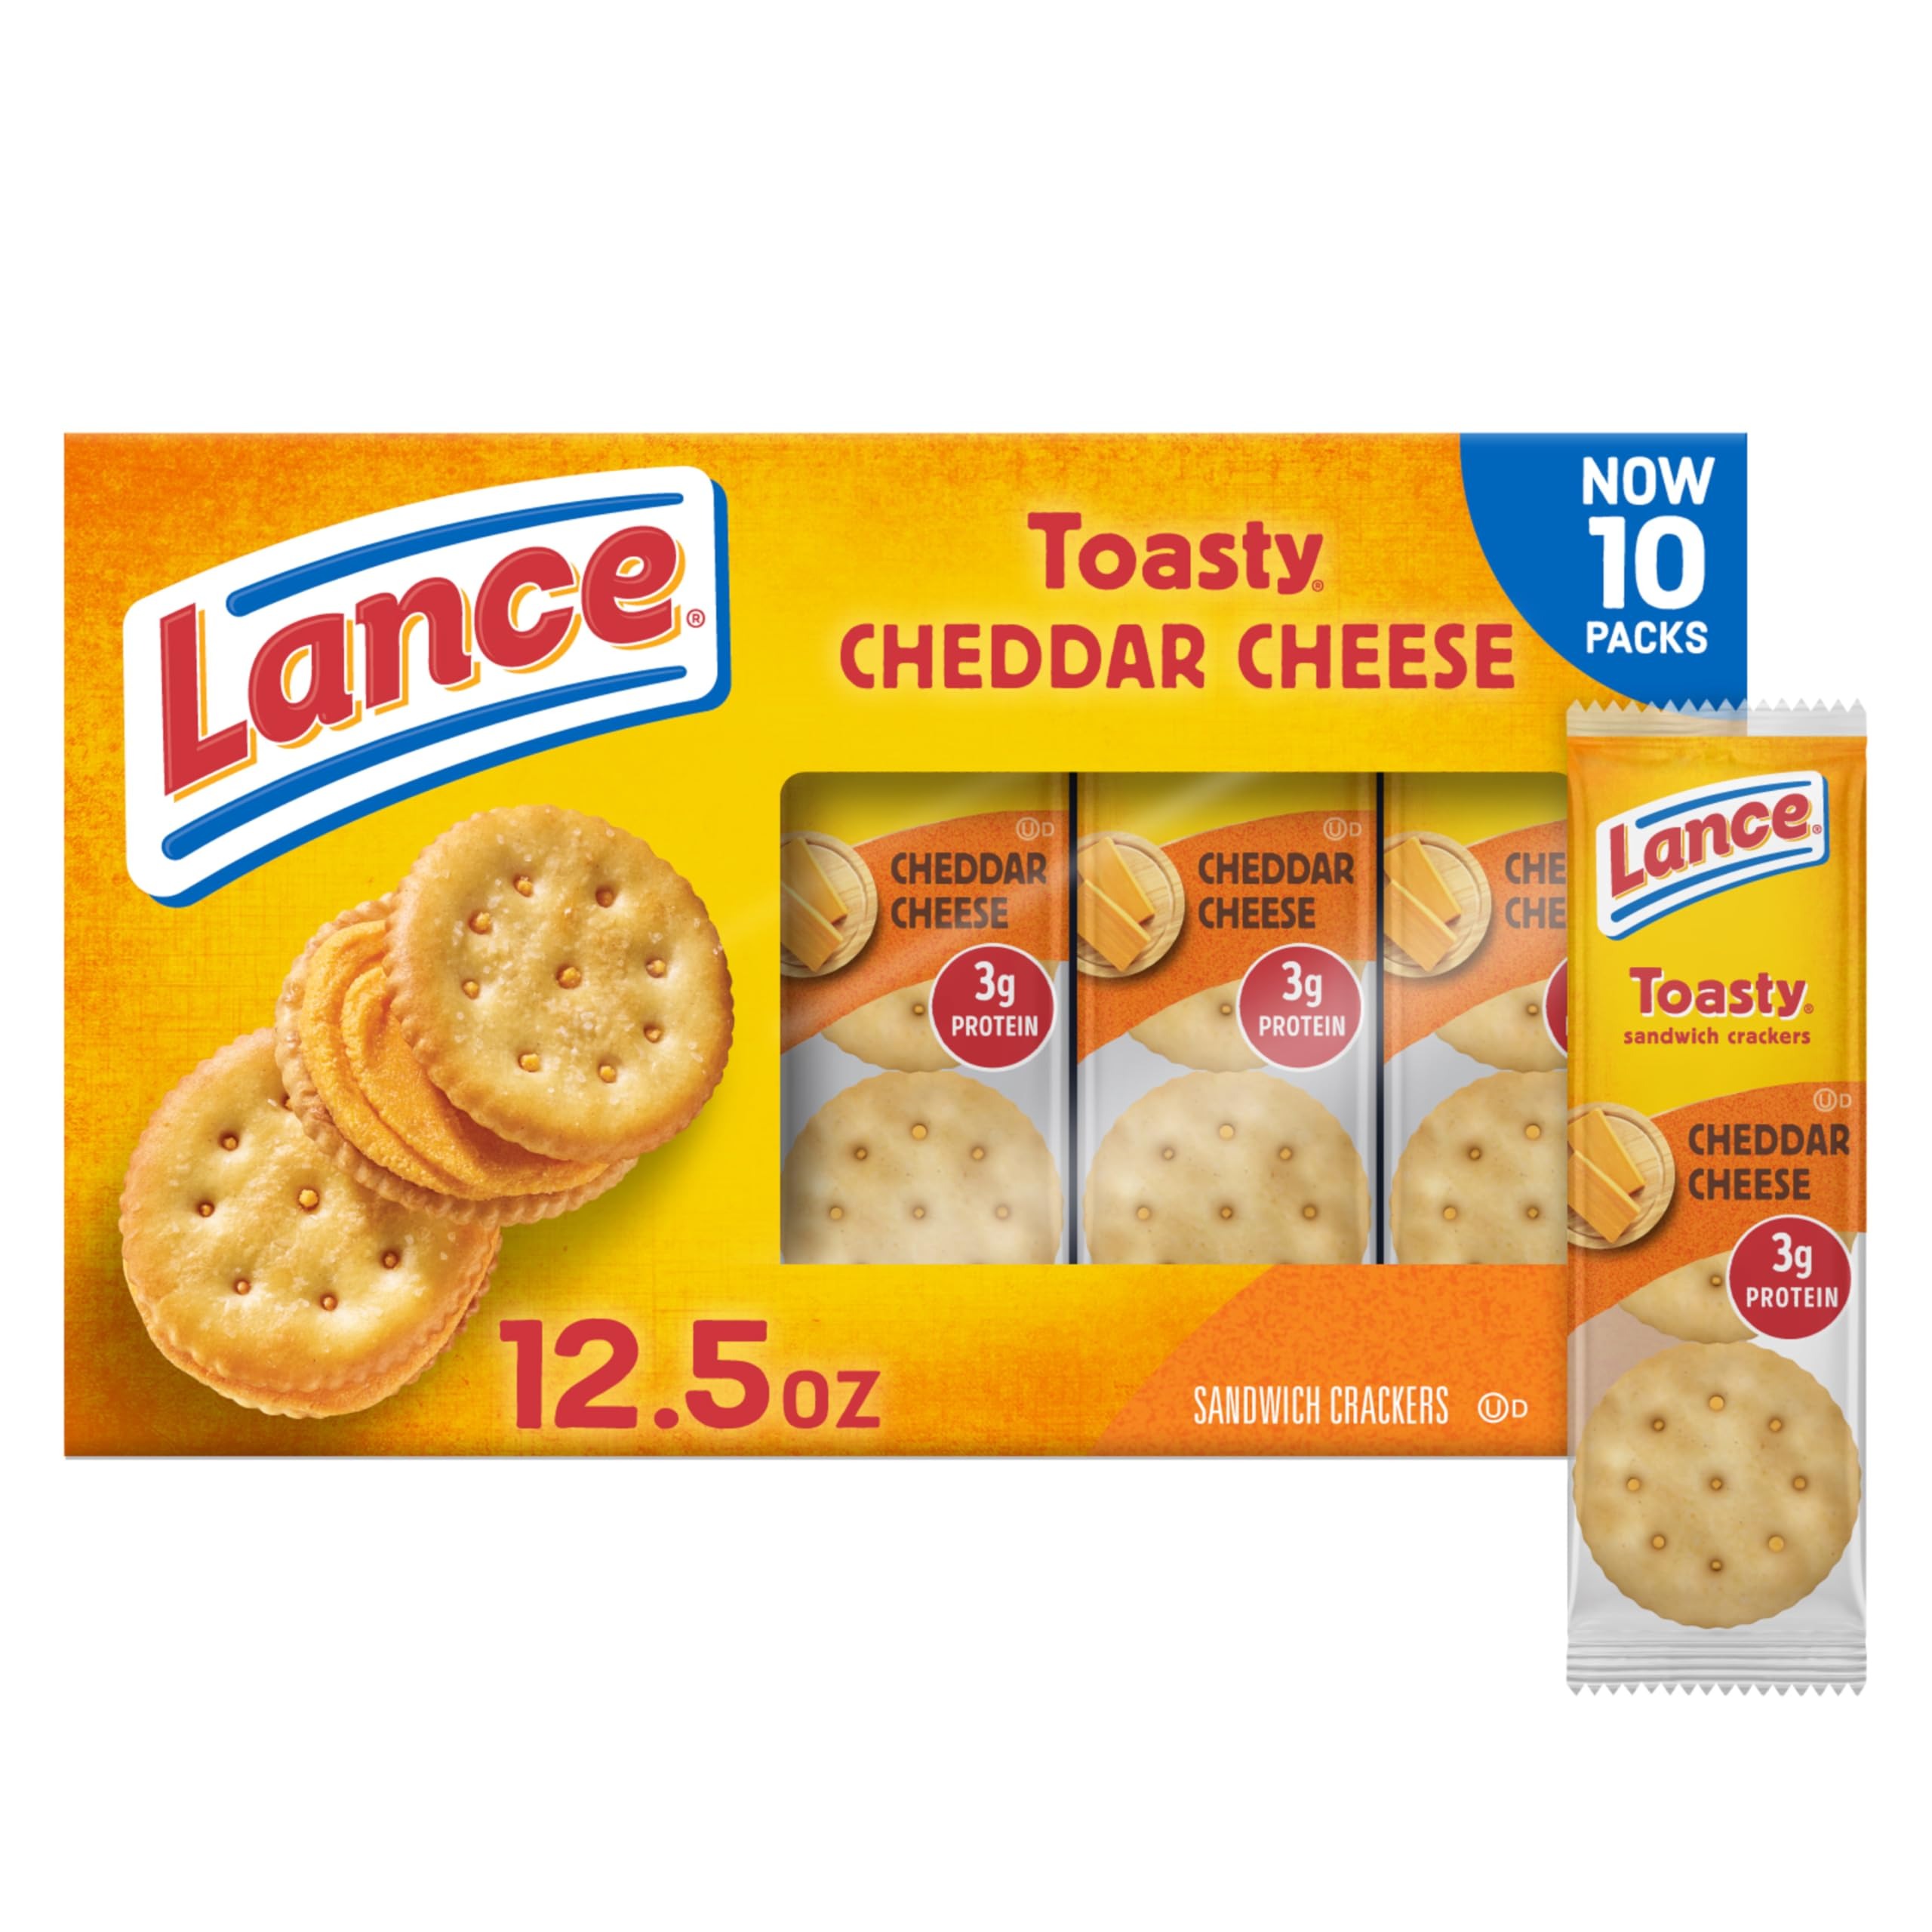
Item Name: Lance Sandwich Crackers, Toasty Cheddar, 10 Individually Wrapped Packs, 6 Sandwiches Each
Bullet Point 1: Toasty cheddar sandwich crackers: real cheddar cheese filling between two toasty, round rackers
Bullet Point 2: Classic pairing: real cheese filling sandwiched between two of your favorite freshly baked crackers
Bullet Point 3: Flavorful snack: 2 grams of protein per serving
Bullet Point 4: On-the-go snack: try these cracker packs for snacks, in-between meals, and on the go
Bullet Point 5: 10 cracker packs: box of 10 individual cracker snack packs, 6 sandwich crackers per pack
Bullet Point 6: Bring it!: portable snacks, so you’re good to go, wherever you go
Value: 12.5
Unit: Ounce

Price: 5.255